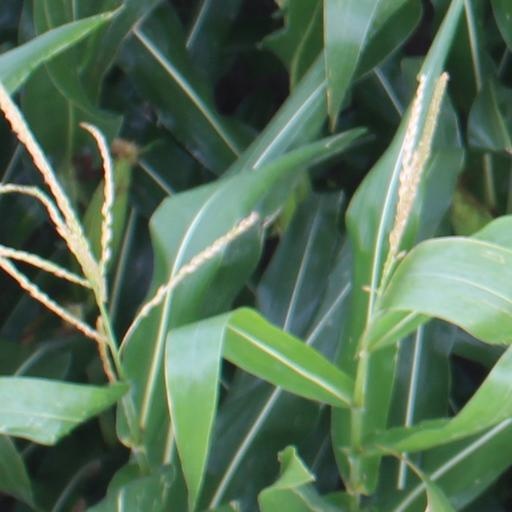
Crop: maize; corn